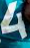
Number: 4